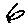
Label: 6